Leon Dubinsky

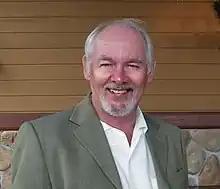
Dubinsky in 2010

Leon Isaiah Dubinsky (5 July 1941 – 17 January 2023) was a Canadian actor, theatre director and composer from Sydney, Nova Scotia. His career was mostly spent in Atlantic Canada, with film, theatre and music projects generally produced on Cape Breton Island. His biggest musical hit was Rise Again. He was honoured with a lifetime achievement award by the East Coast Music Association. He died at home on 17 January 2023.